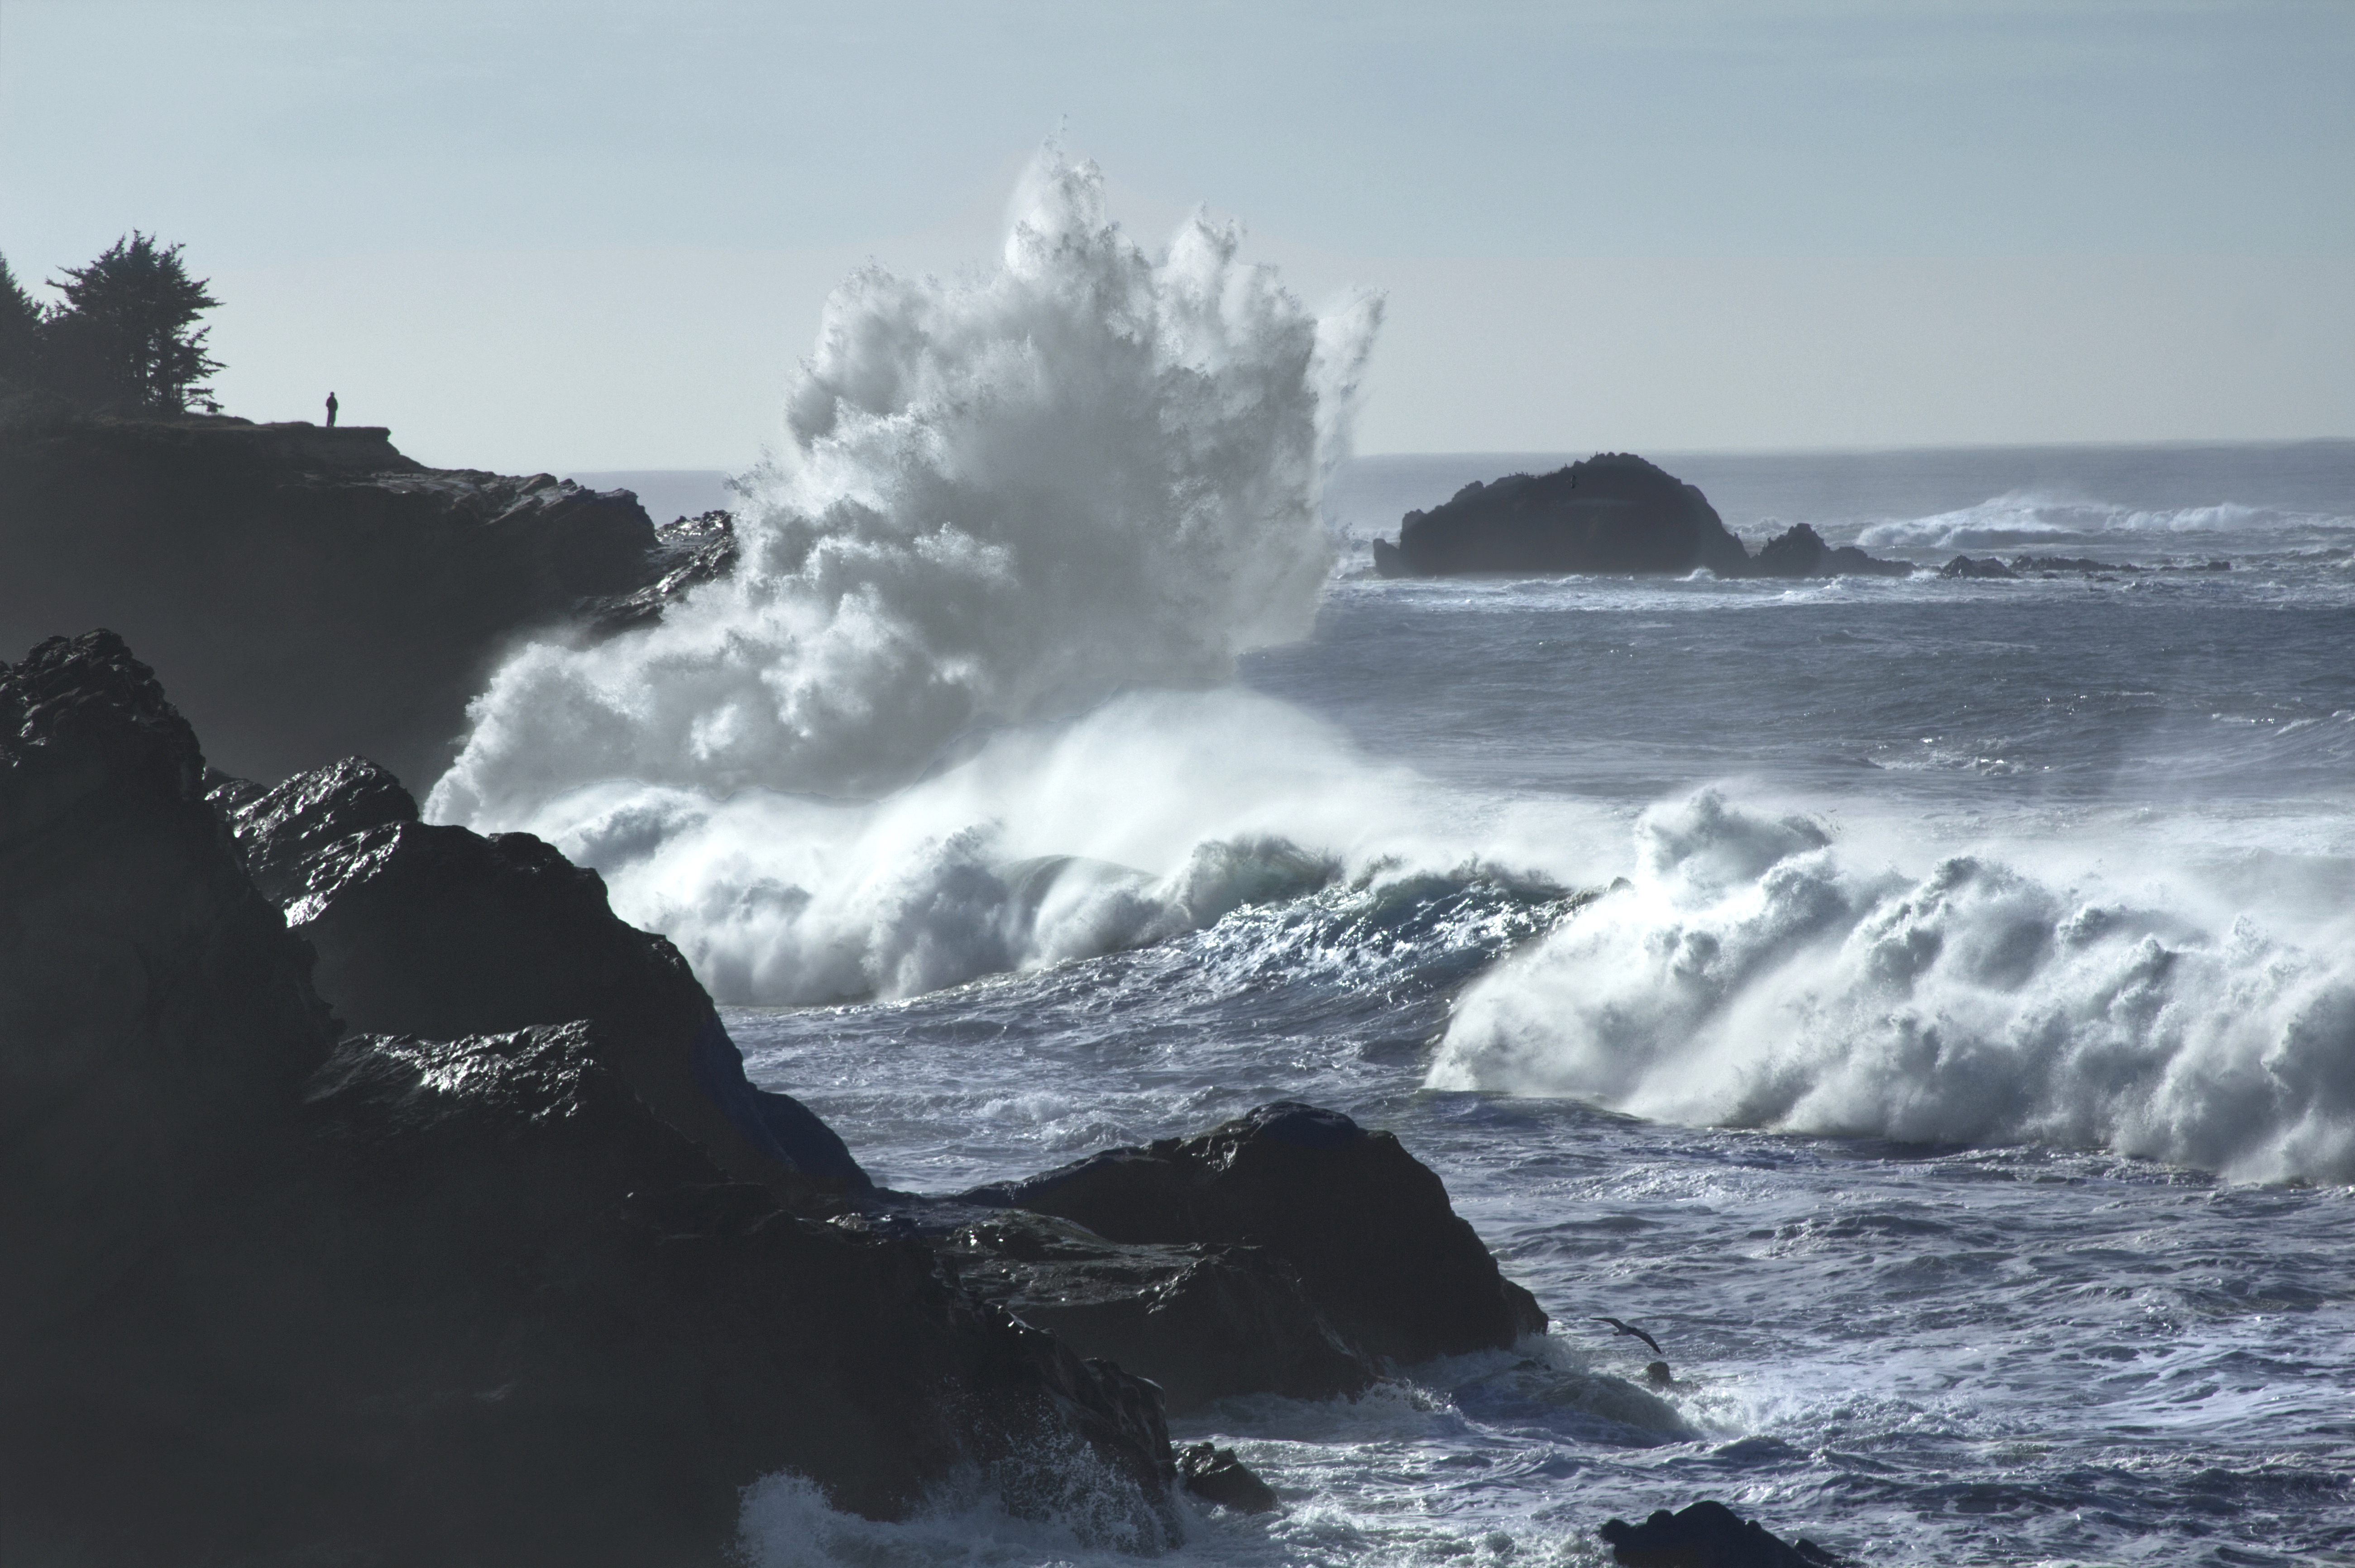
water, sky, cloud, coastal and oceanic landforms, natural landscape, watercourse, atmospheric phenomenon, terrain, horizon, wind wave, formation, wind, landscape, headland, coast, klippe, foam, shore, rock, wave, geology, monochrome photography, cumulus, ocean, wilderness, monochrome, tropics, cape, winter, sound, tide, cliff, tree, sea, promontory, skerry, storm